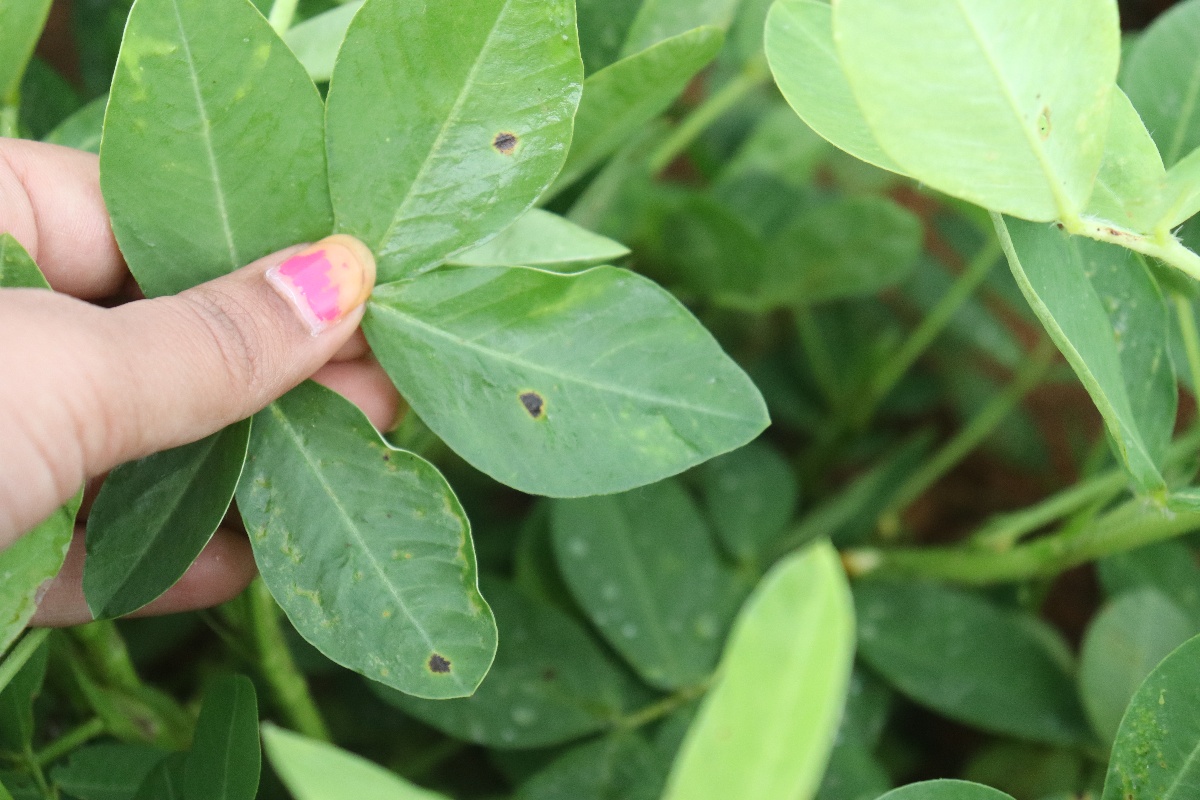
Label: early_leaf_spot